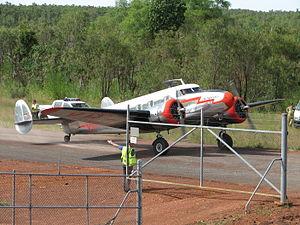
Le Lockheed L-12 Electra Junior est un bimoteur de transport léger de l’entre-deux-guerres développé par l’avionneur américain Lockheed. Extrapolation du L.10 Electra, le L.12 Electra Junior ne trouva pas de débouchés sur le marché pour lequel il avait été construit.